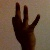
The image shows a hand gesture representing the number 9 in Indian Sign Language.